Allan Staffans

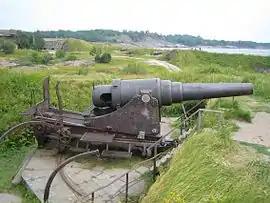
One of the Sveaborg cannons: 11 inch Pattern 1867 coastal gun.

After Finland declared independence the Finnish Civil War broke out in January 1918 and Helsinki was soon taken over by the Finnish Red Guards. The Sveaborg Fortress in front of Helsinki was still housed by the Russian soldiers and its cannons were seen as a threat against the Finnish White Guards.